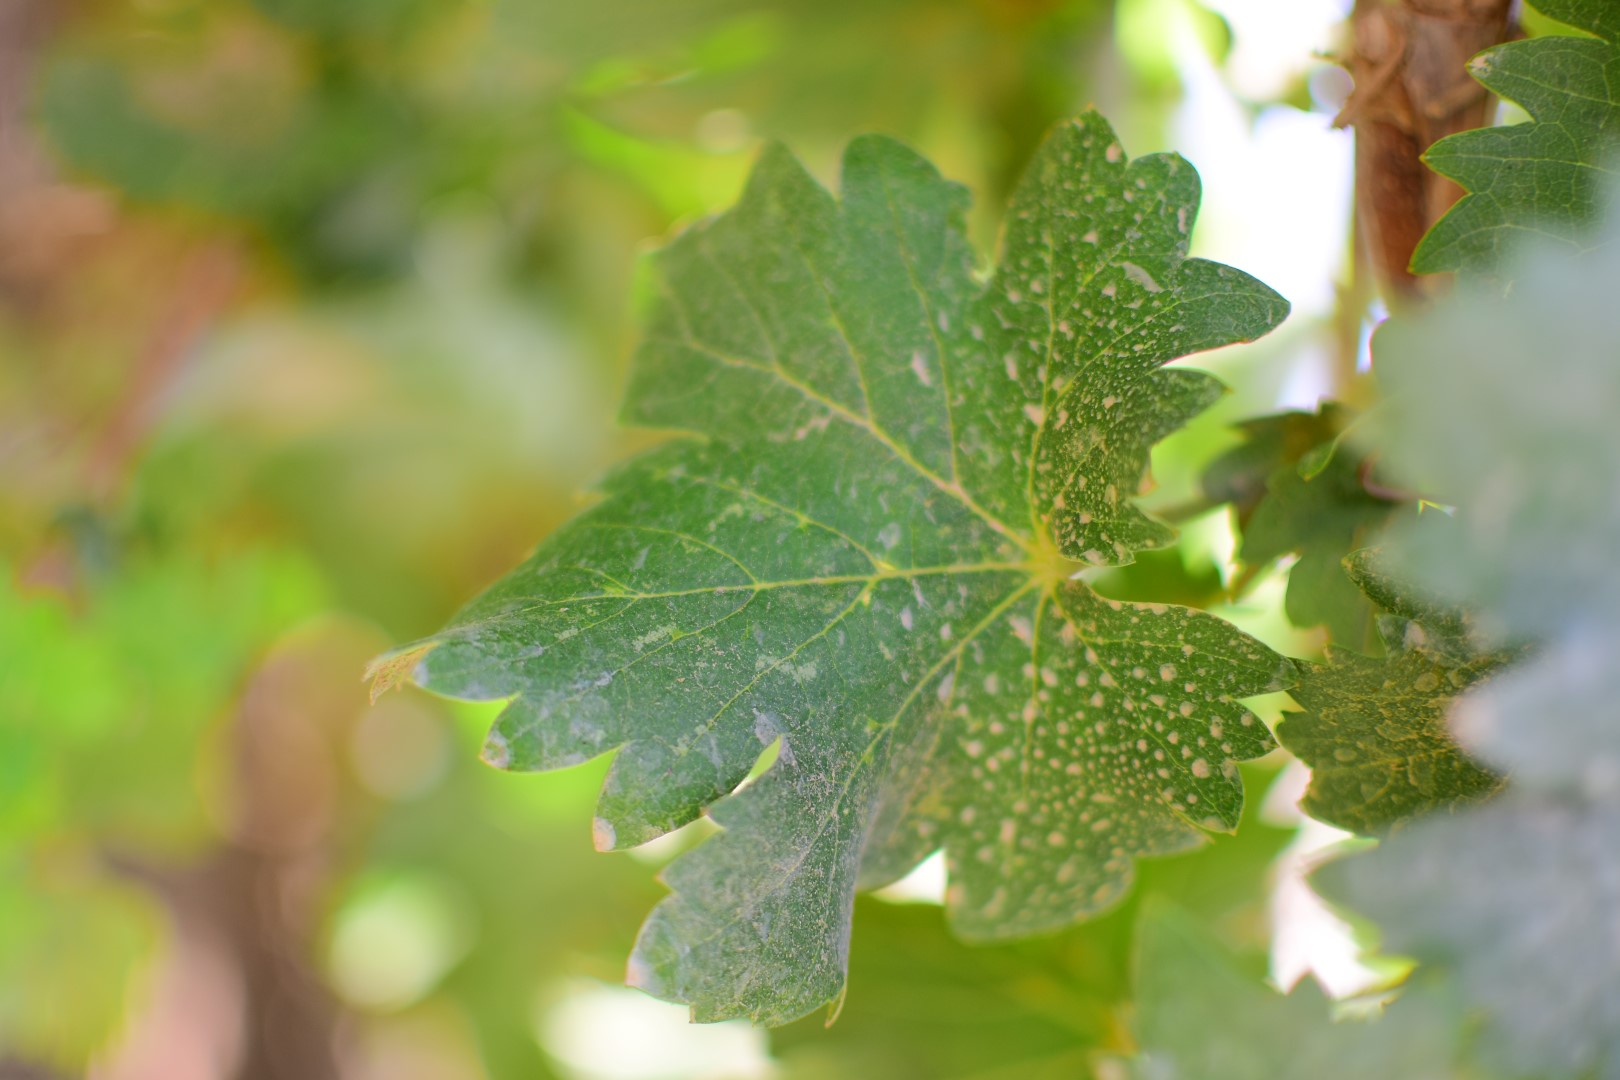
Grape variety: Shdah